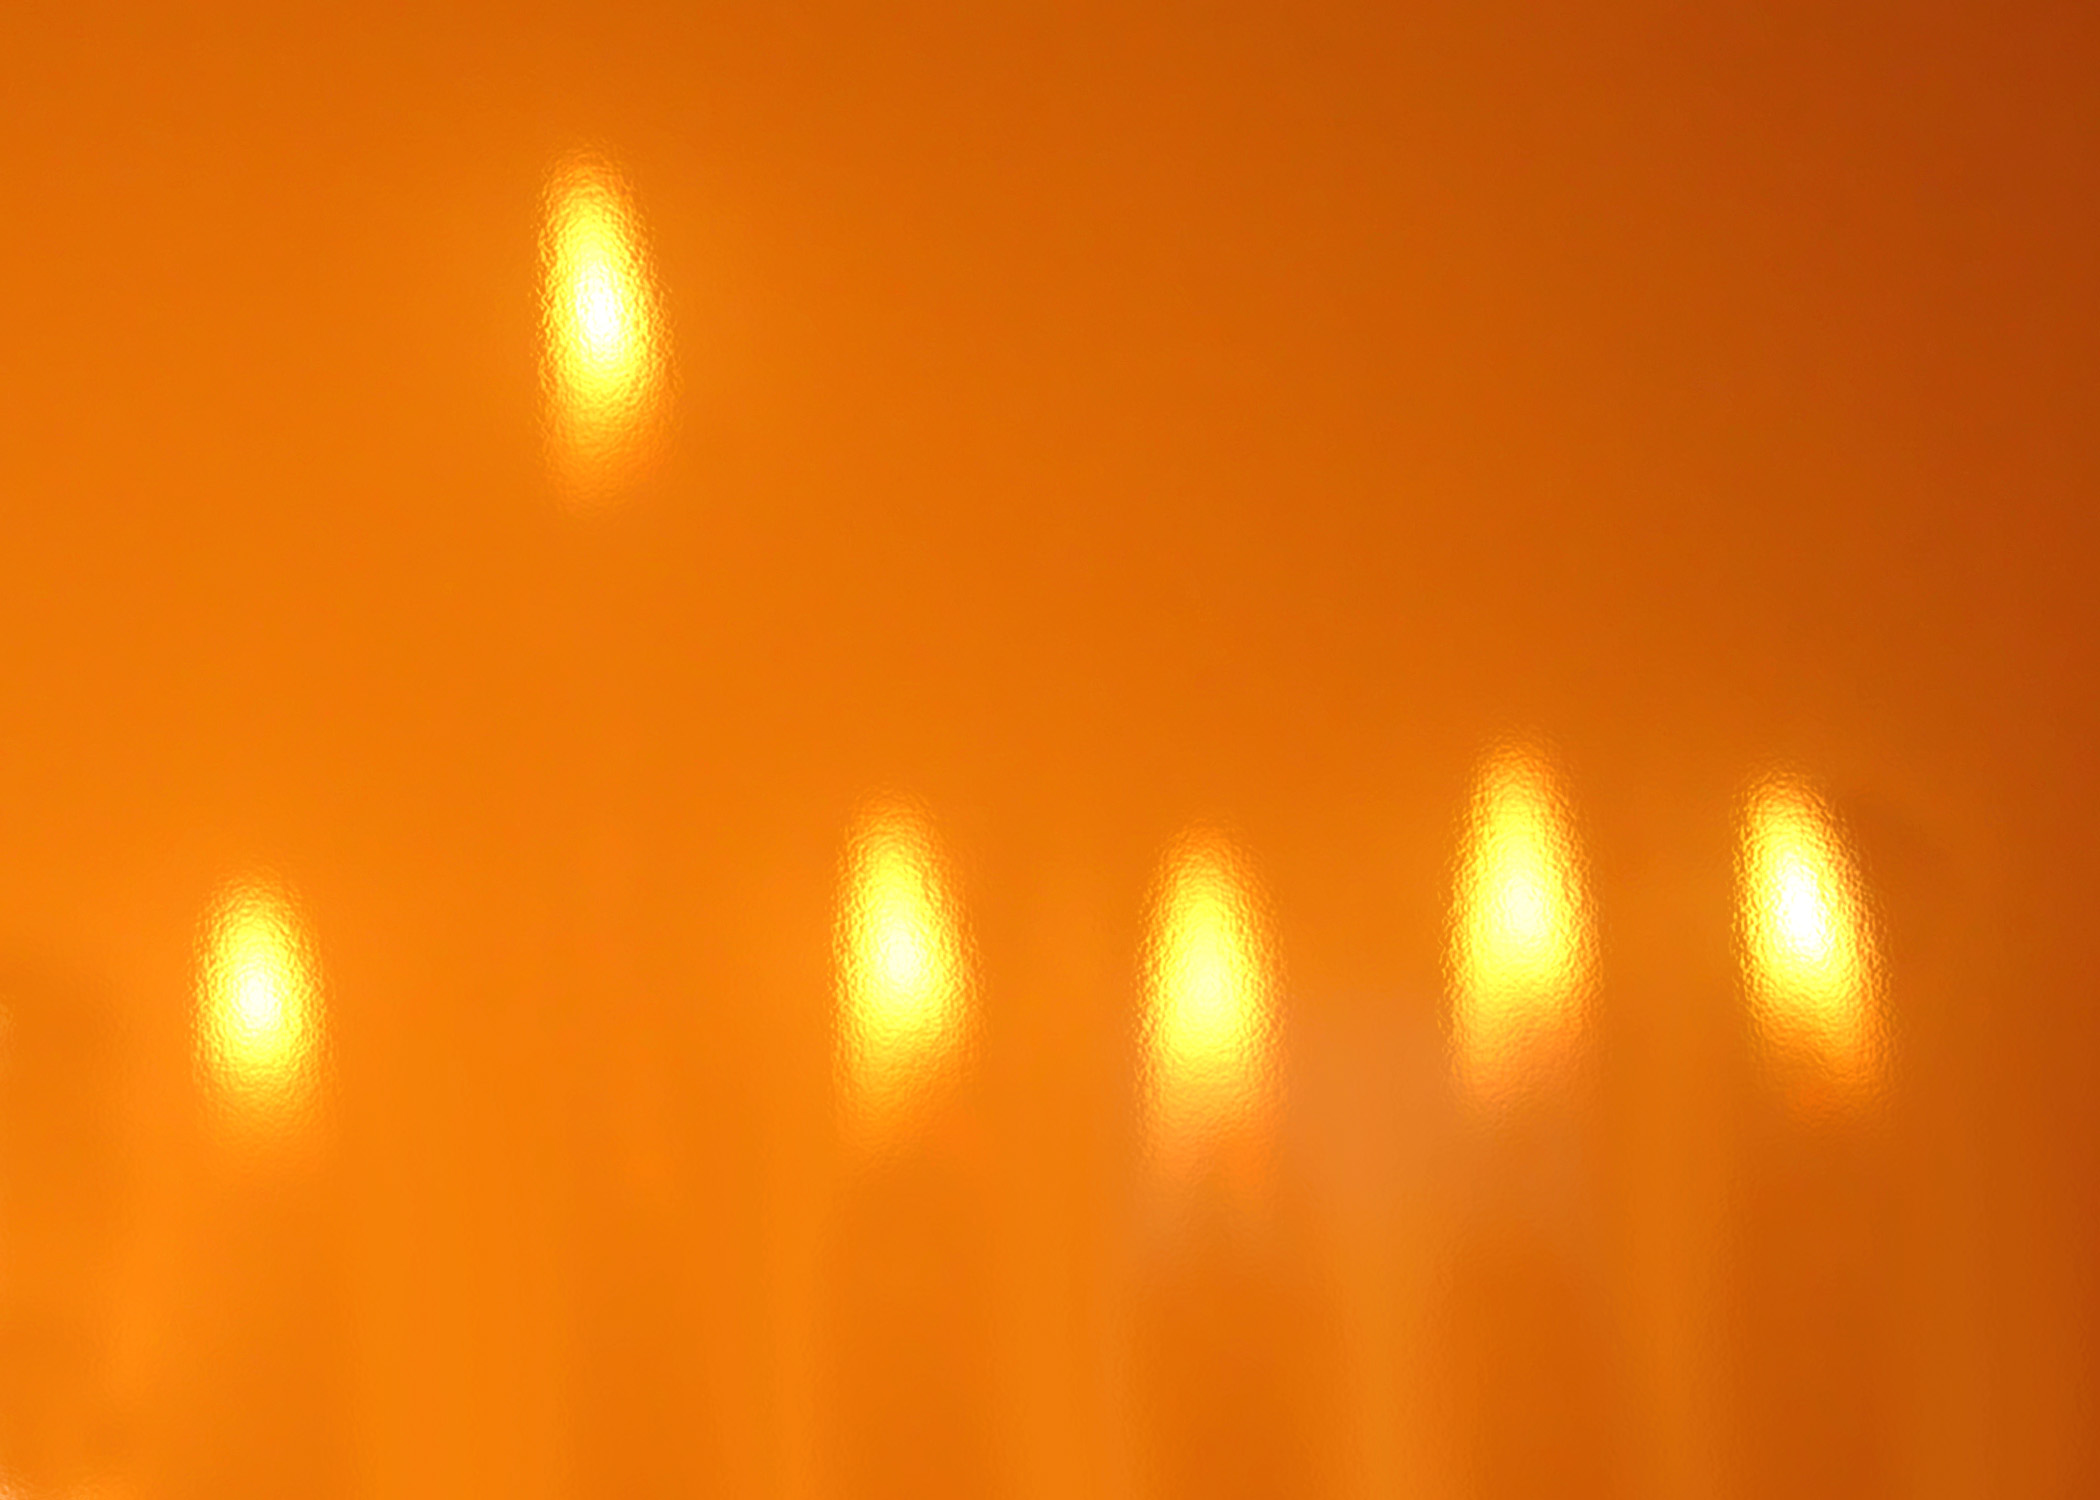
light, sun, sunrise, sunlight, orange, flame, yellow, lighting, circle, cool image, sacramento, hanukkah